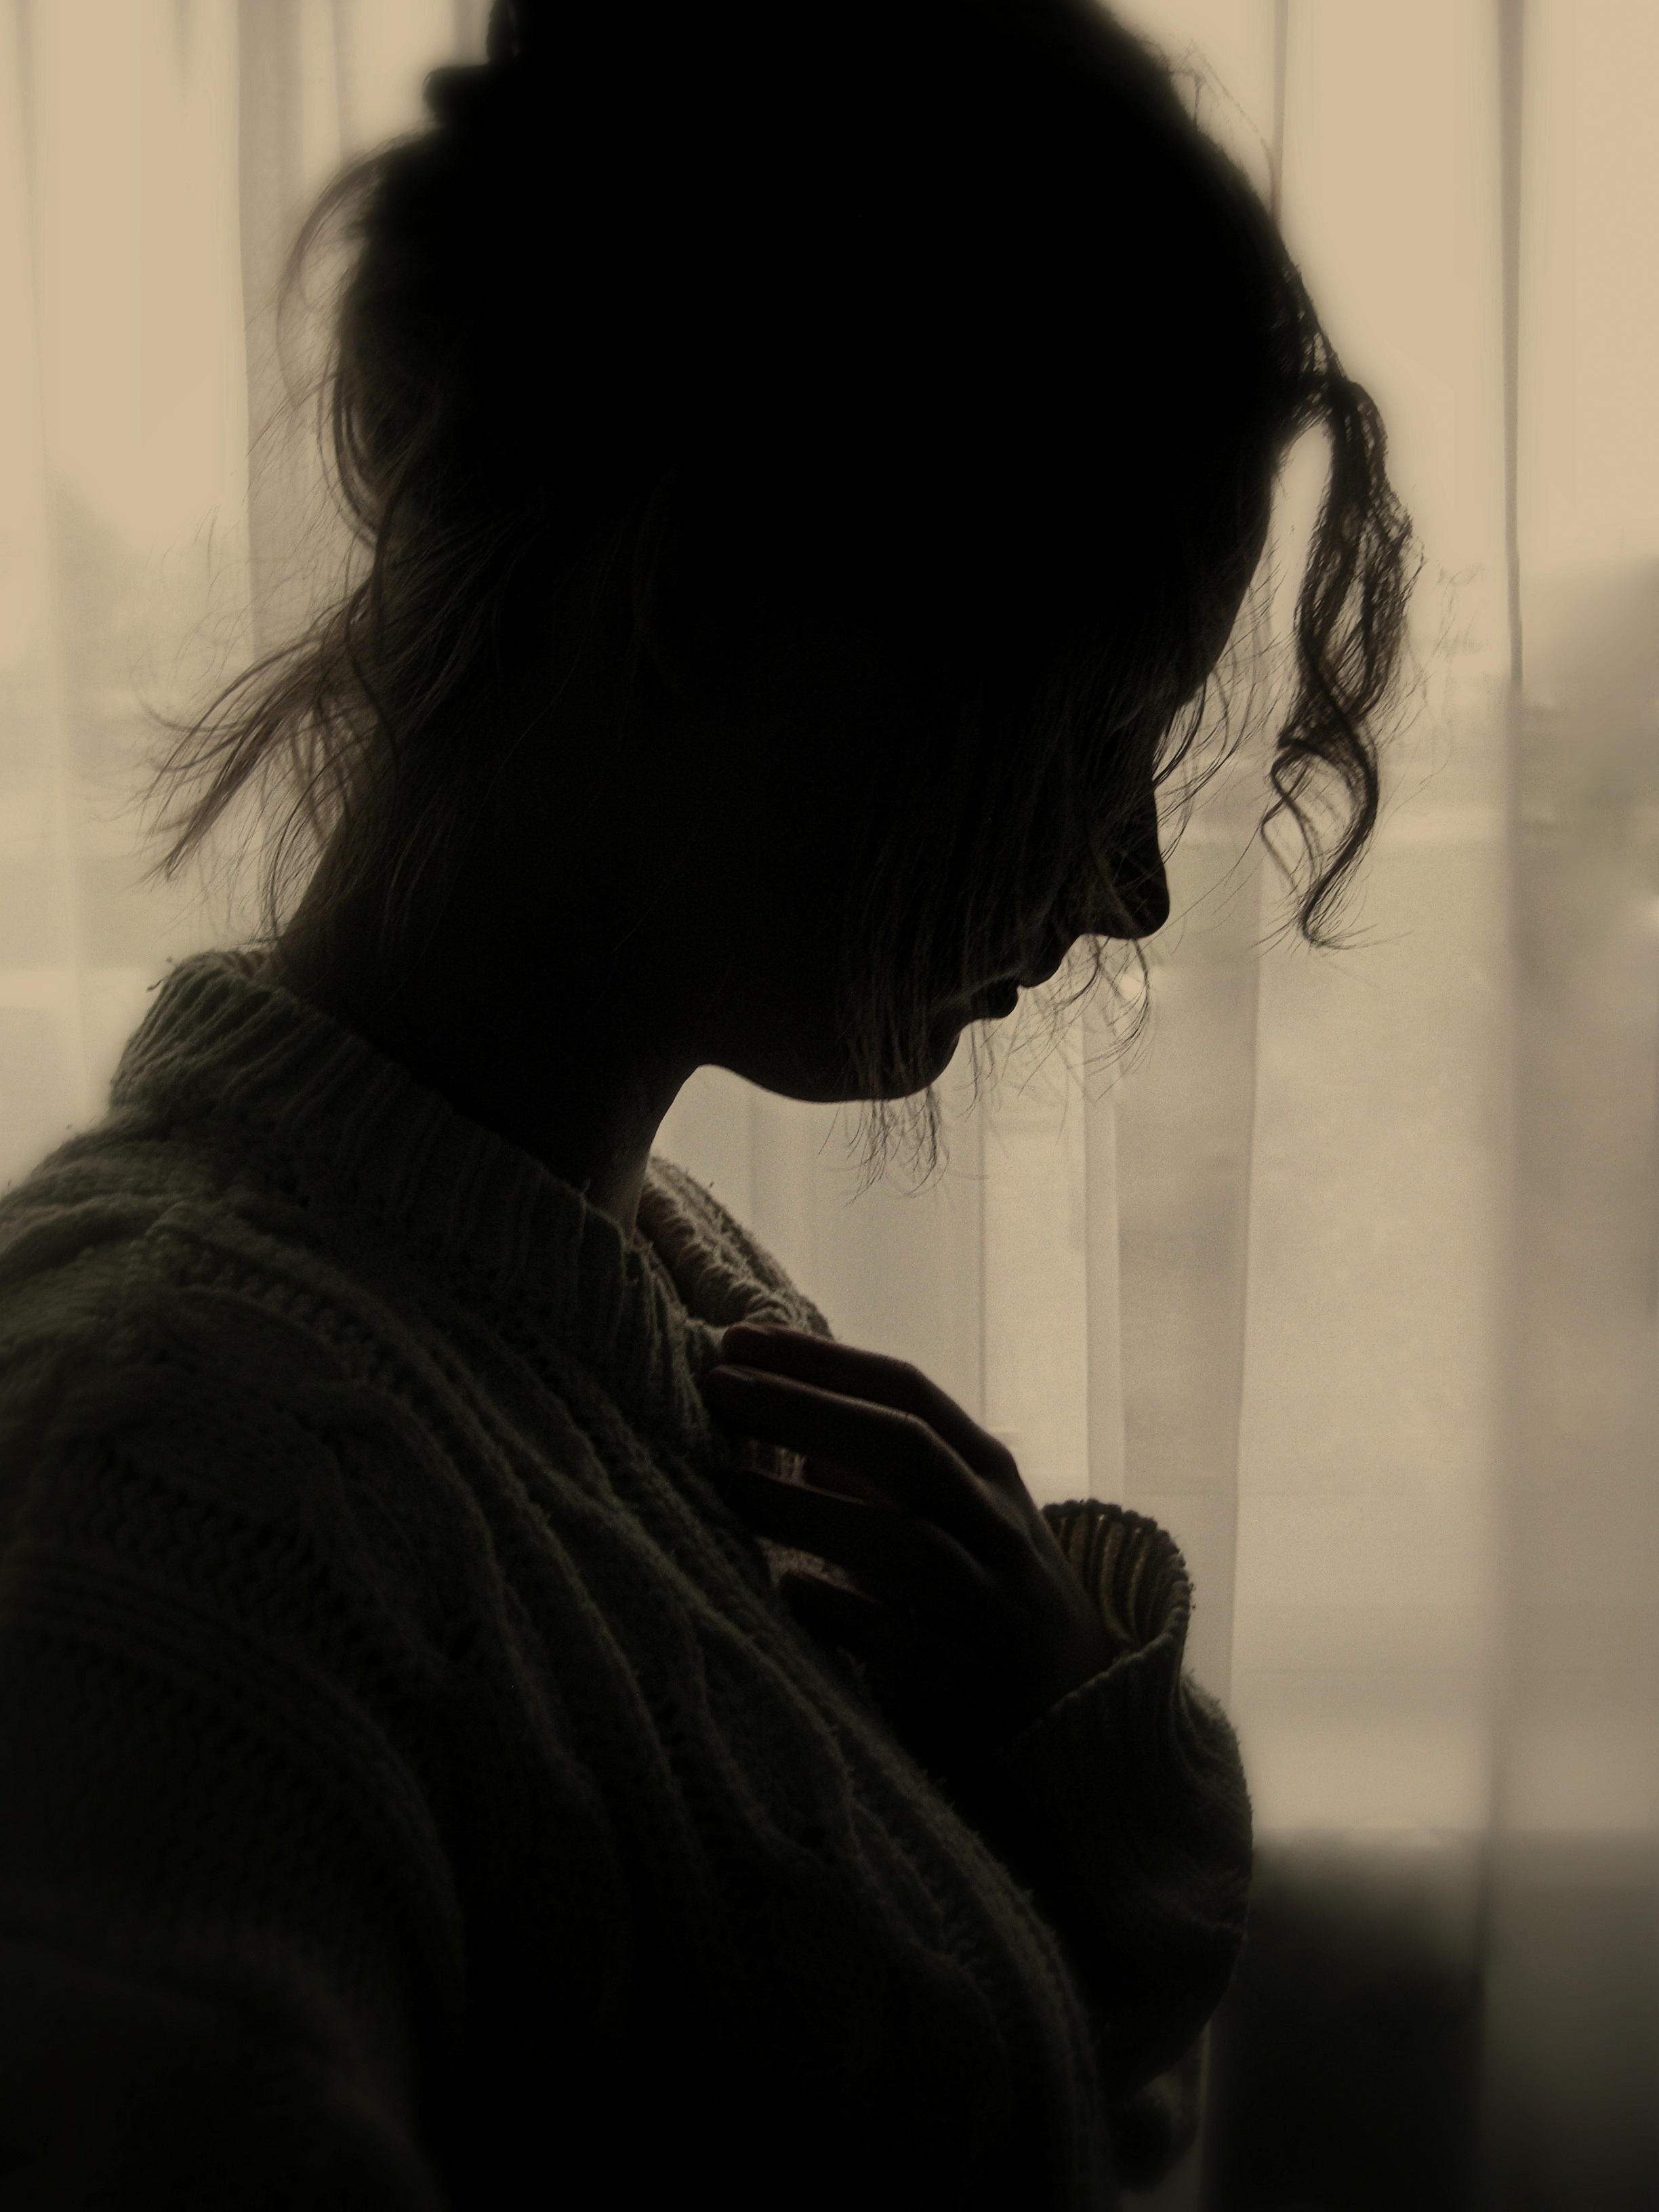
person, light, black and white, girl, woman, white, portrait, color, shadow, darkness, silence, black, monochrome, lady, close up, women, eye, glasses, head, photograph, beauty, quiet, shape, secret, emotion, monochrome photography, human positions